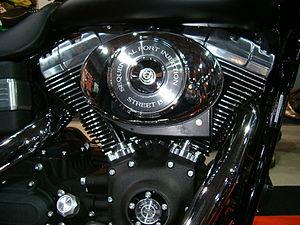
Le Harley-Davidson Twin Cam est une famille de moteurs de moto construits par Harley-Davidson depuis 1998. Bien que ces moteurs diffèrent de manière significative des moteurs Evolution dérivés de la série des moteurs simple arbre à cames et soupapes en tête de 1936, ils partagent un certain nombre de caractéristiques avec presque tous les moteurs précédents Harley-Davidson. Ces moteur bicylindres en V à 45°, sont refroidis par air, et leurs soupapes sont actionnées par tiges-poussoir. Les vilebrequins ont une seule broche avec un combinaison couteau et fourchette pour la connexion des bielles. Celles-ci sont prises en sandwich entre deux volants d'inertie.